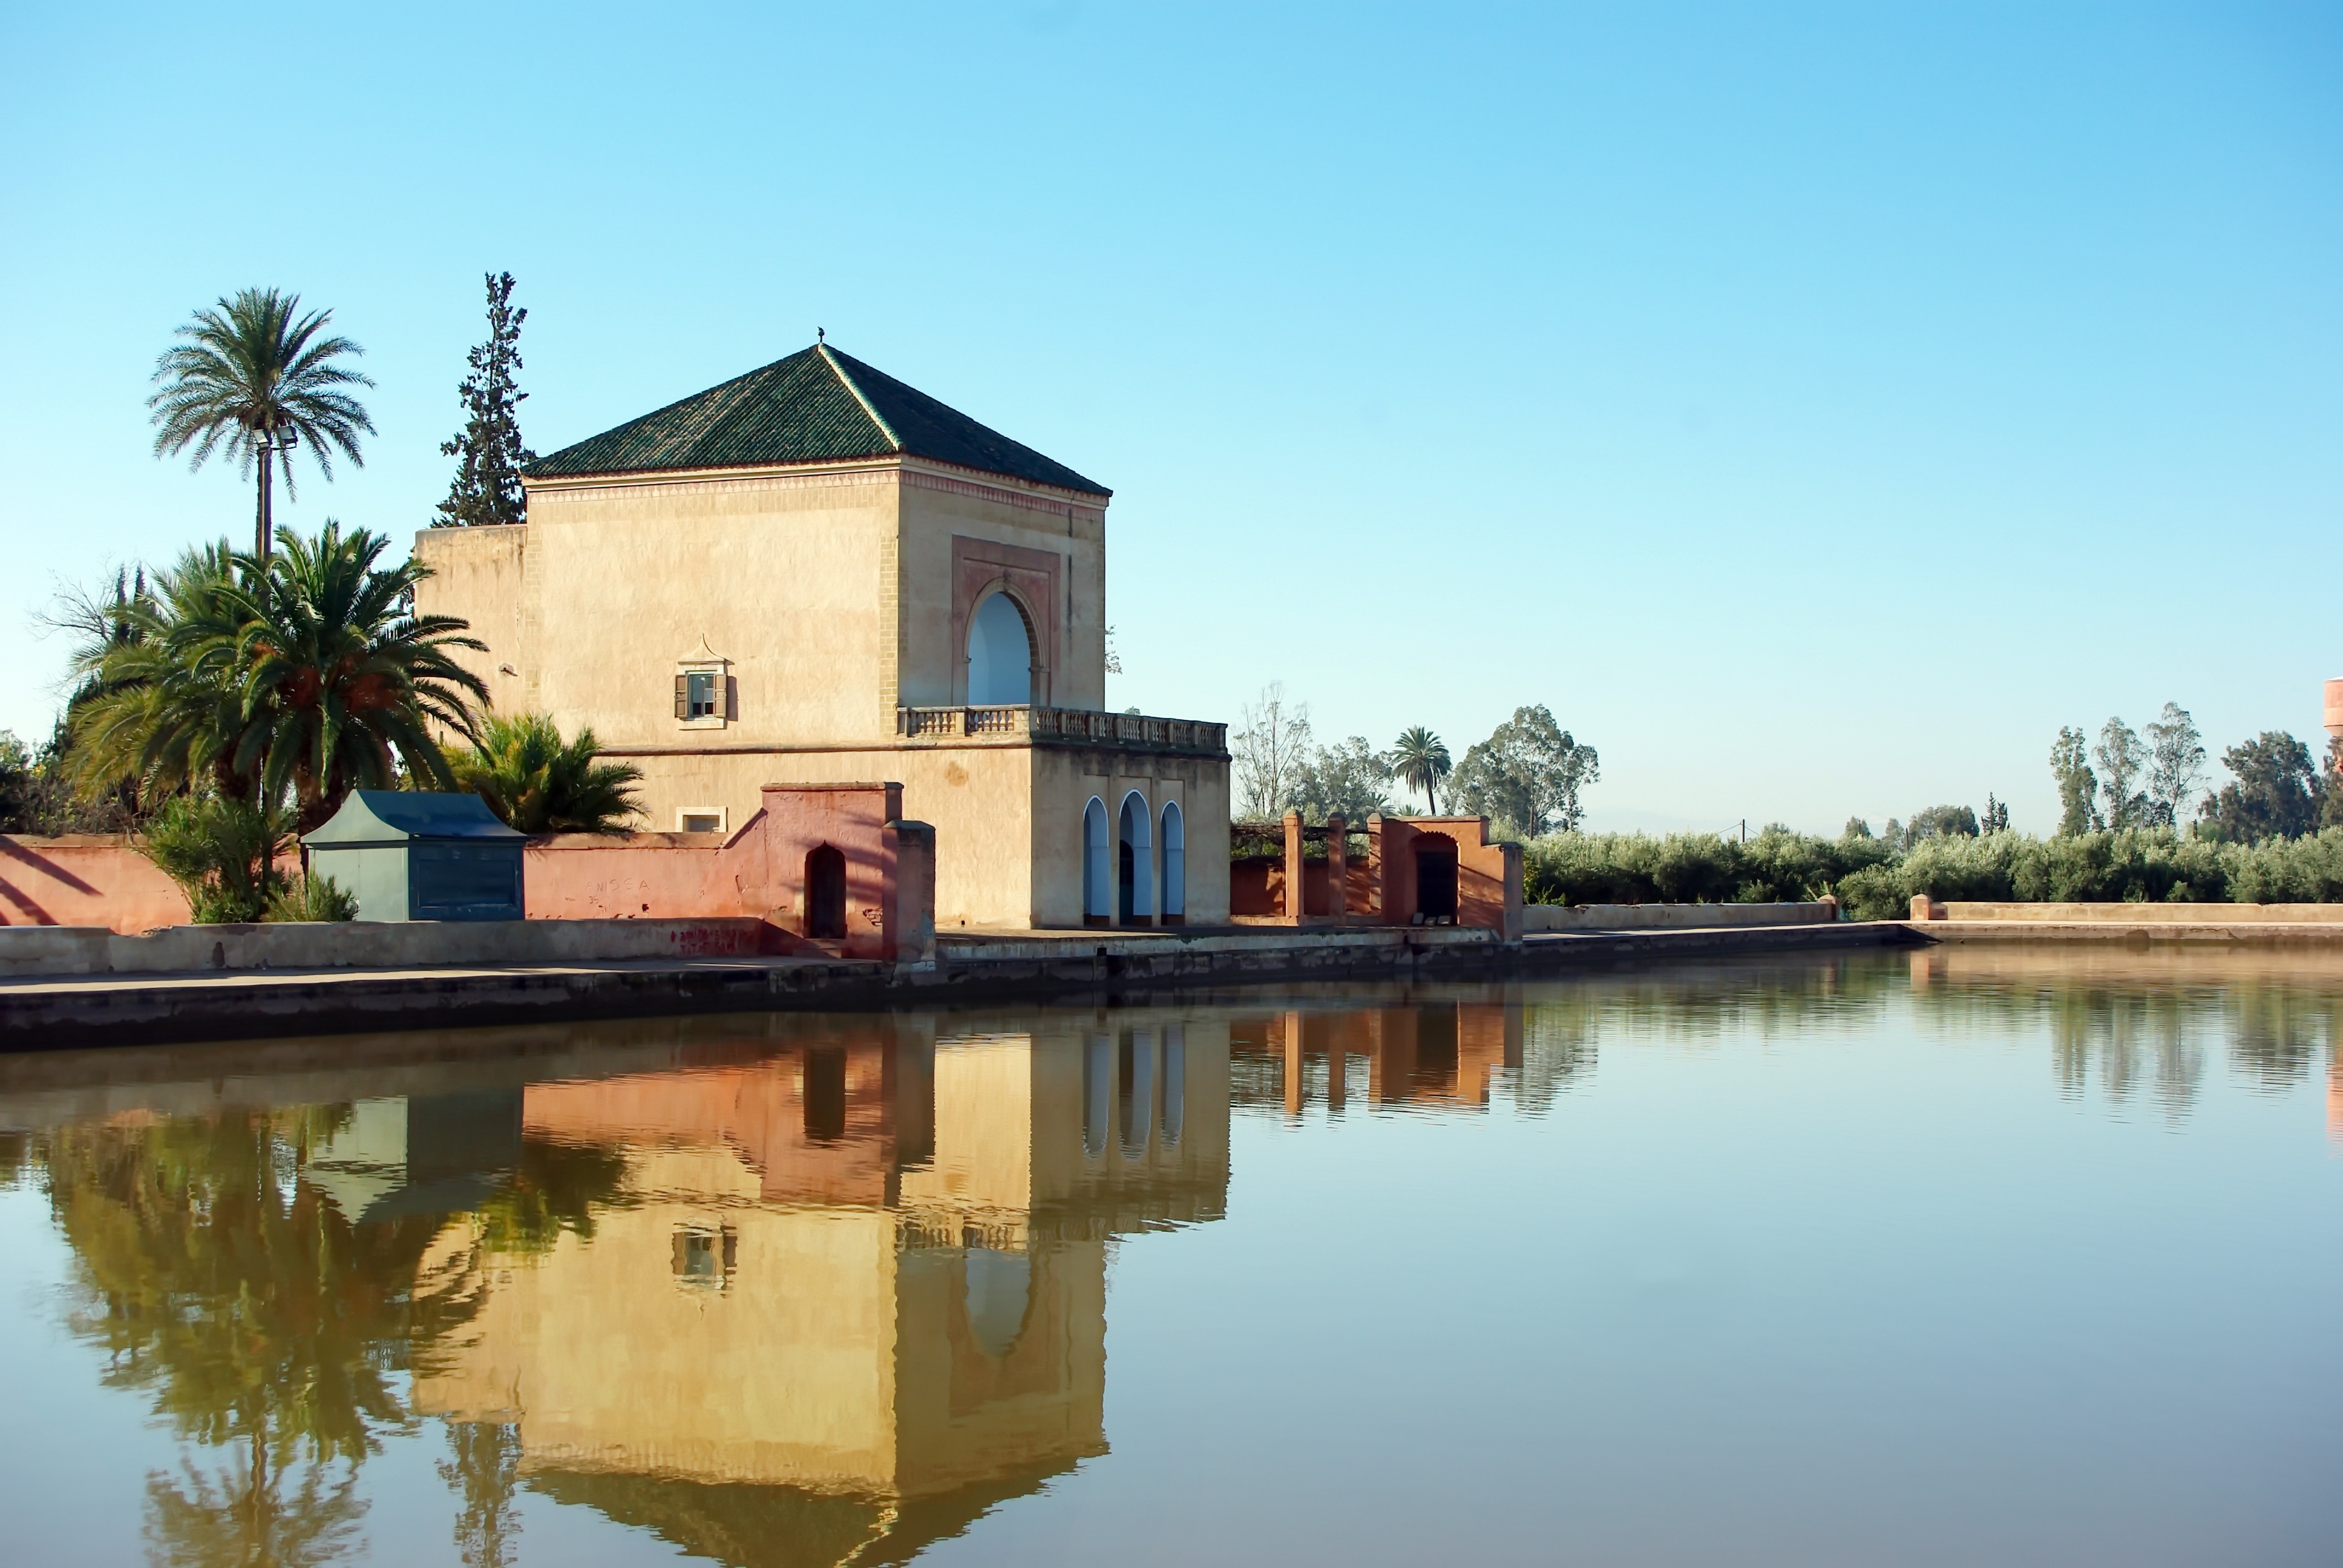
water, villa, house, home, travel, pond, reflection, boathouse, waterway, reflections, marrakech, morocco, estate, menara palace